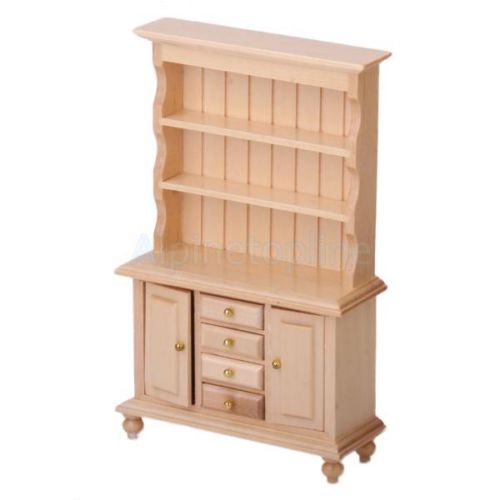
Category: cabinet